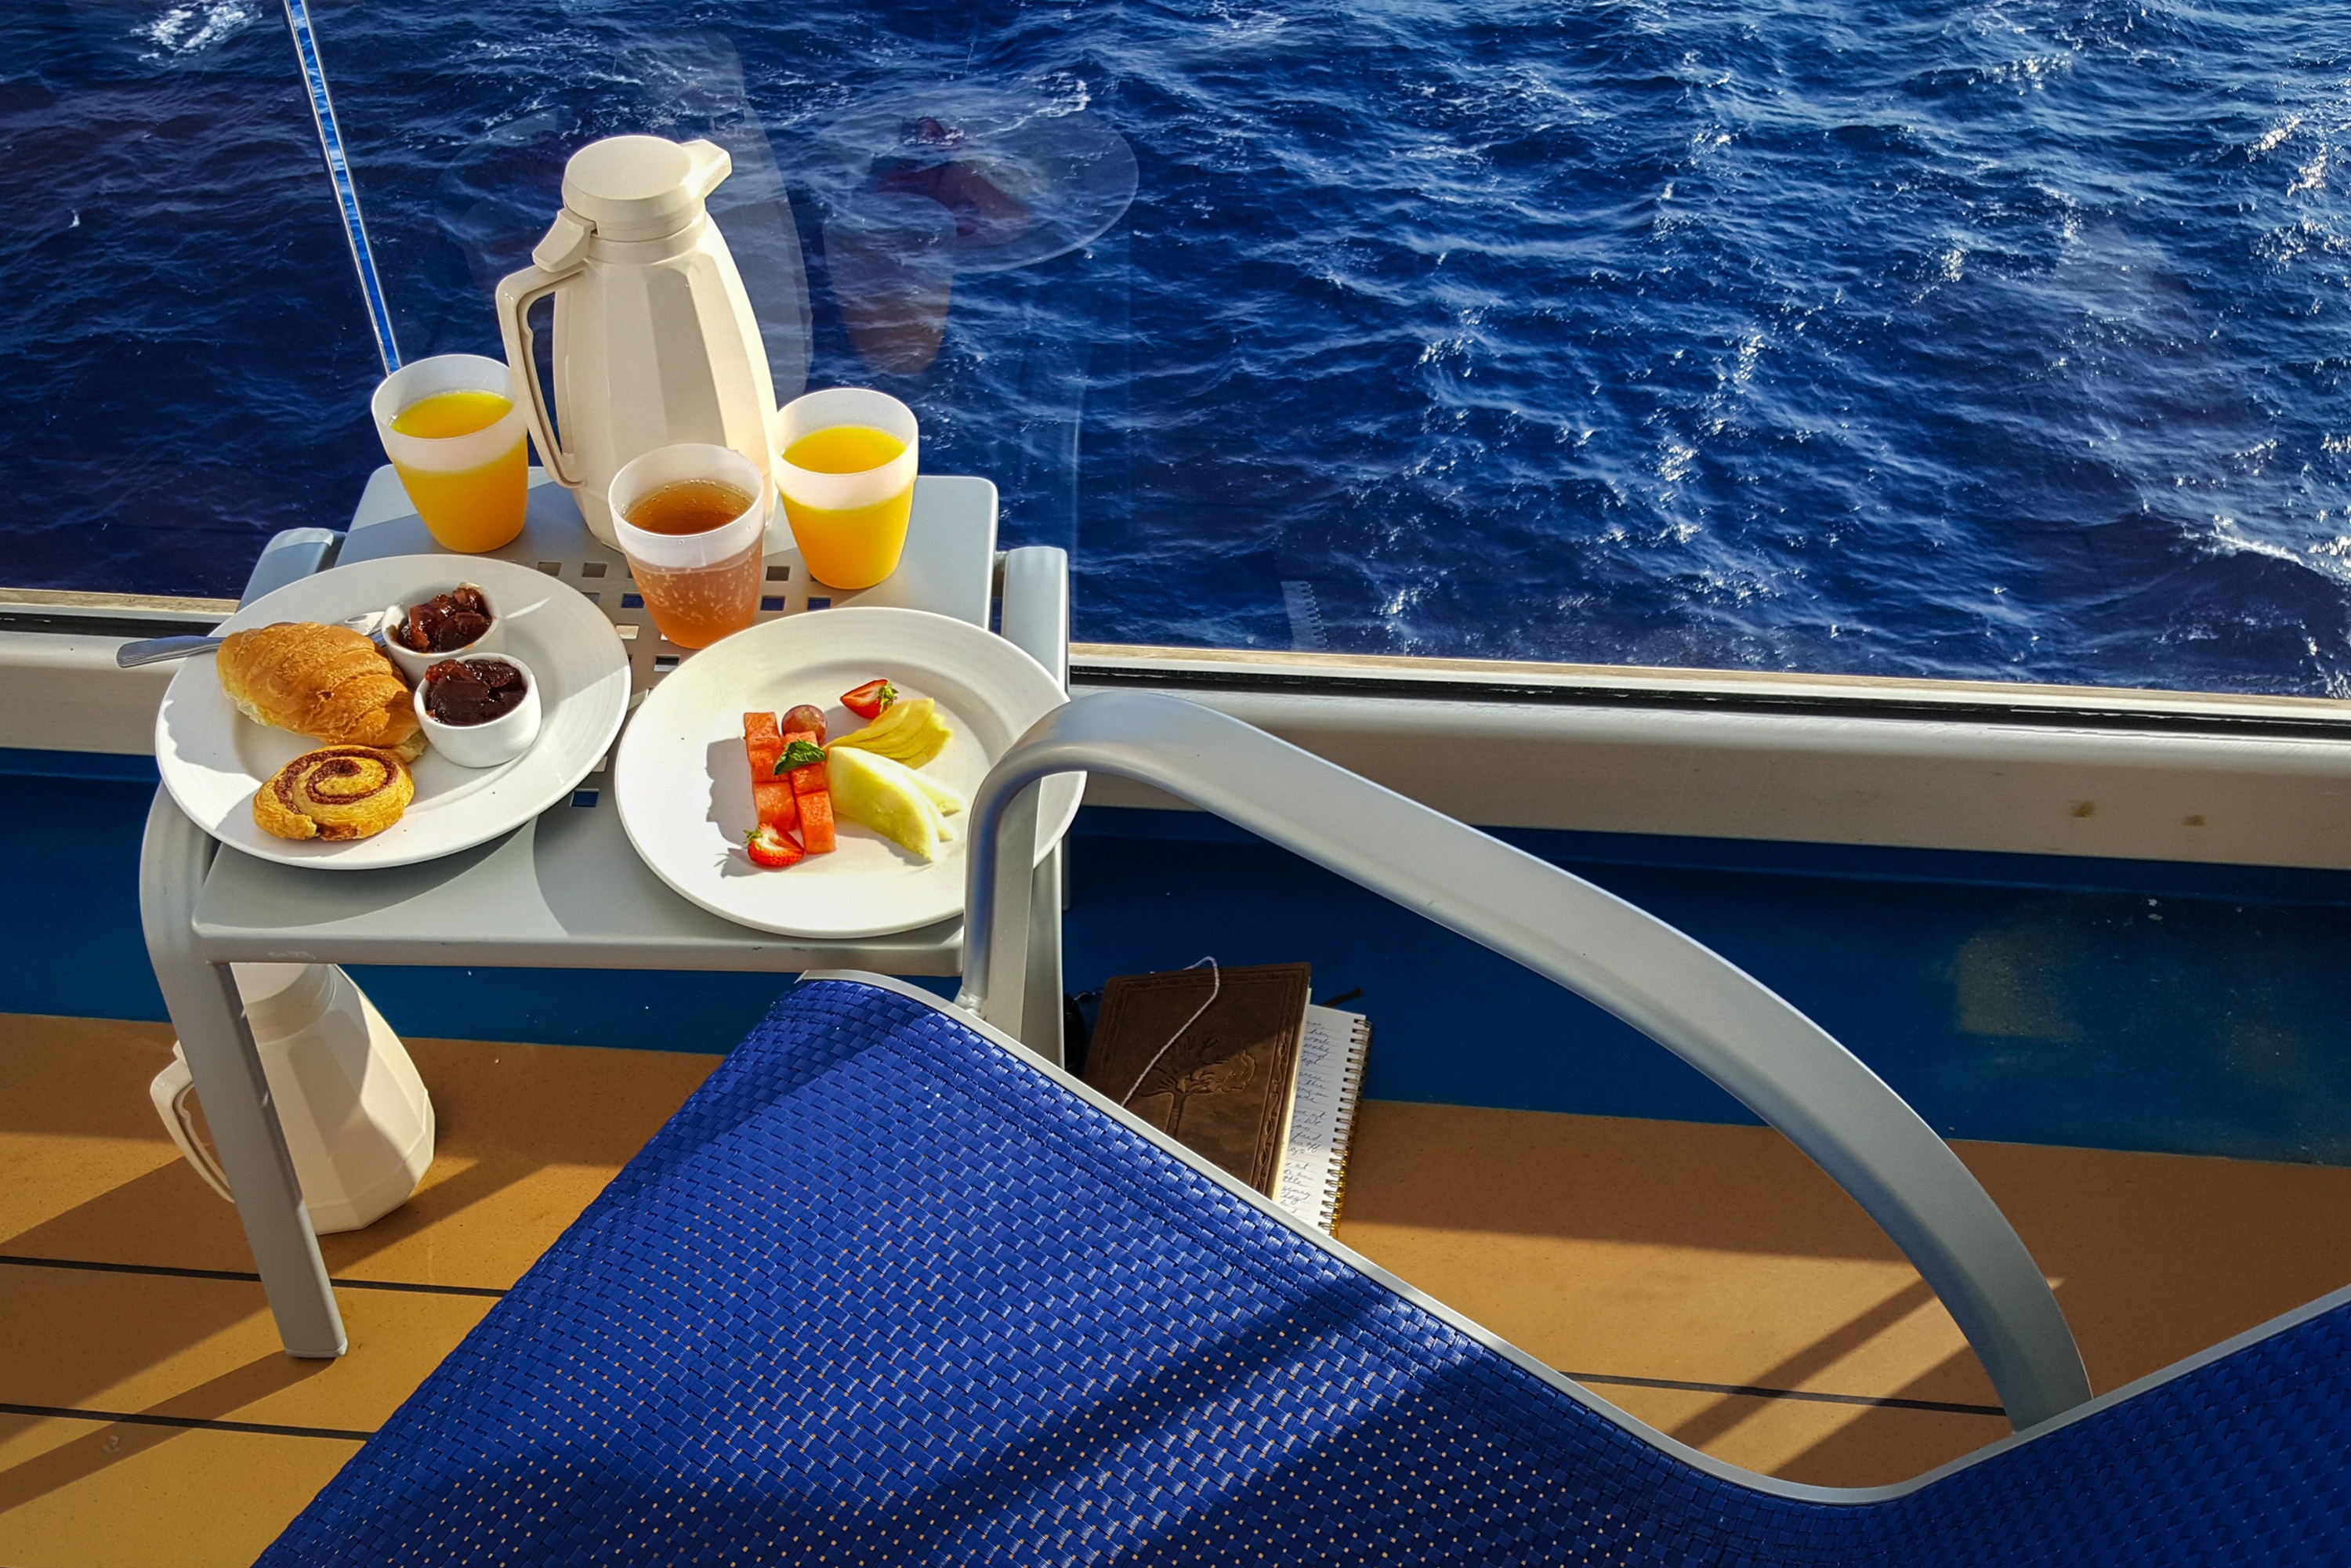
yacht, naval architecture, vacation, water transportation, boat, vehicle, deck, meal, cruise ship, sea, table, leisure, watercraft, luxury yacht, tourism, ocean, breakfast, passenger ship, ship